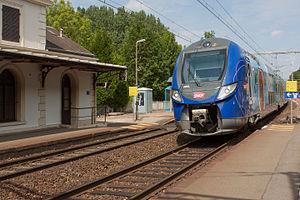
La gare de Jouy est une gare ferroviaire française de la ligne de Paris-Montparnasse à Brest, située sur le territoire de la commune de Jouy, dans le département d'Eure-et-Loir, en région Centre-Val de Loire.